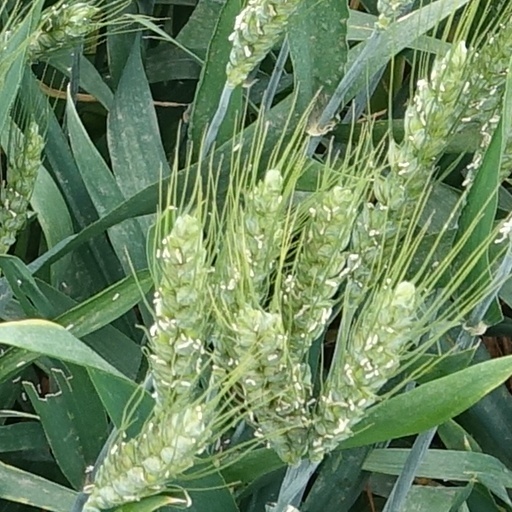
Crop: wheat